Shi Xiangyun

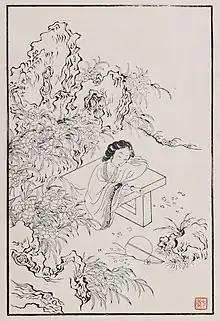
Shi Xiangyun

Orphaned since infancy, she grew up under the watchful eyes of her wealthy maternal aunt and uncle who lives in Jinling. They use her unkindly to do embroidery and needlework for the family late into the night. Despite her misfortune, she is always cheerful and ready to play a small joke. Her open-heartedness make her pranks forgiven by most. She is also excellent in embroidery and is forthright without tact. She wears a golden qilin by her neck.